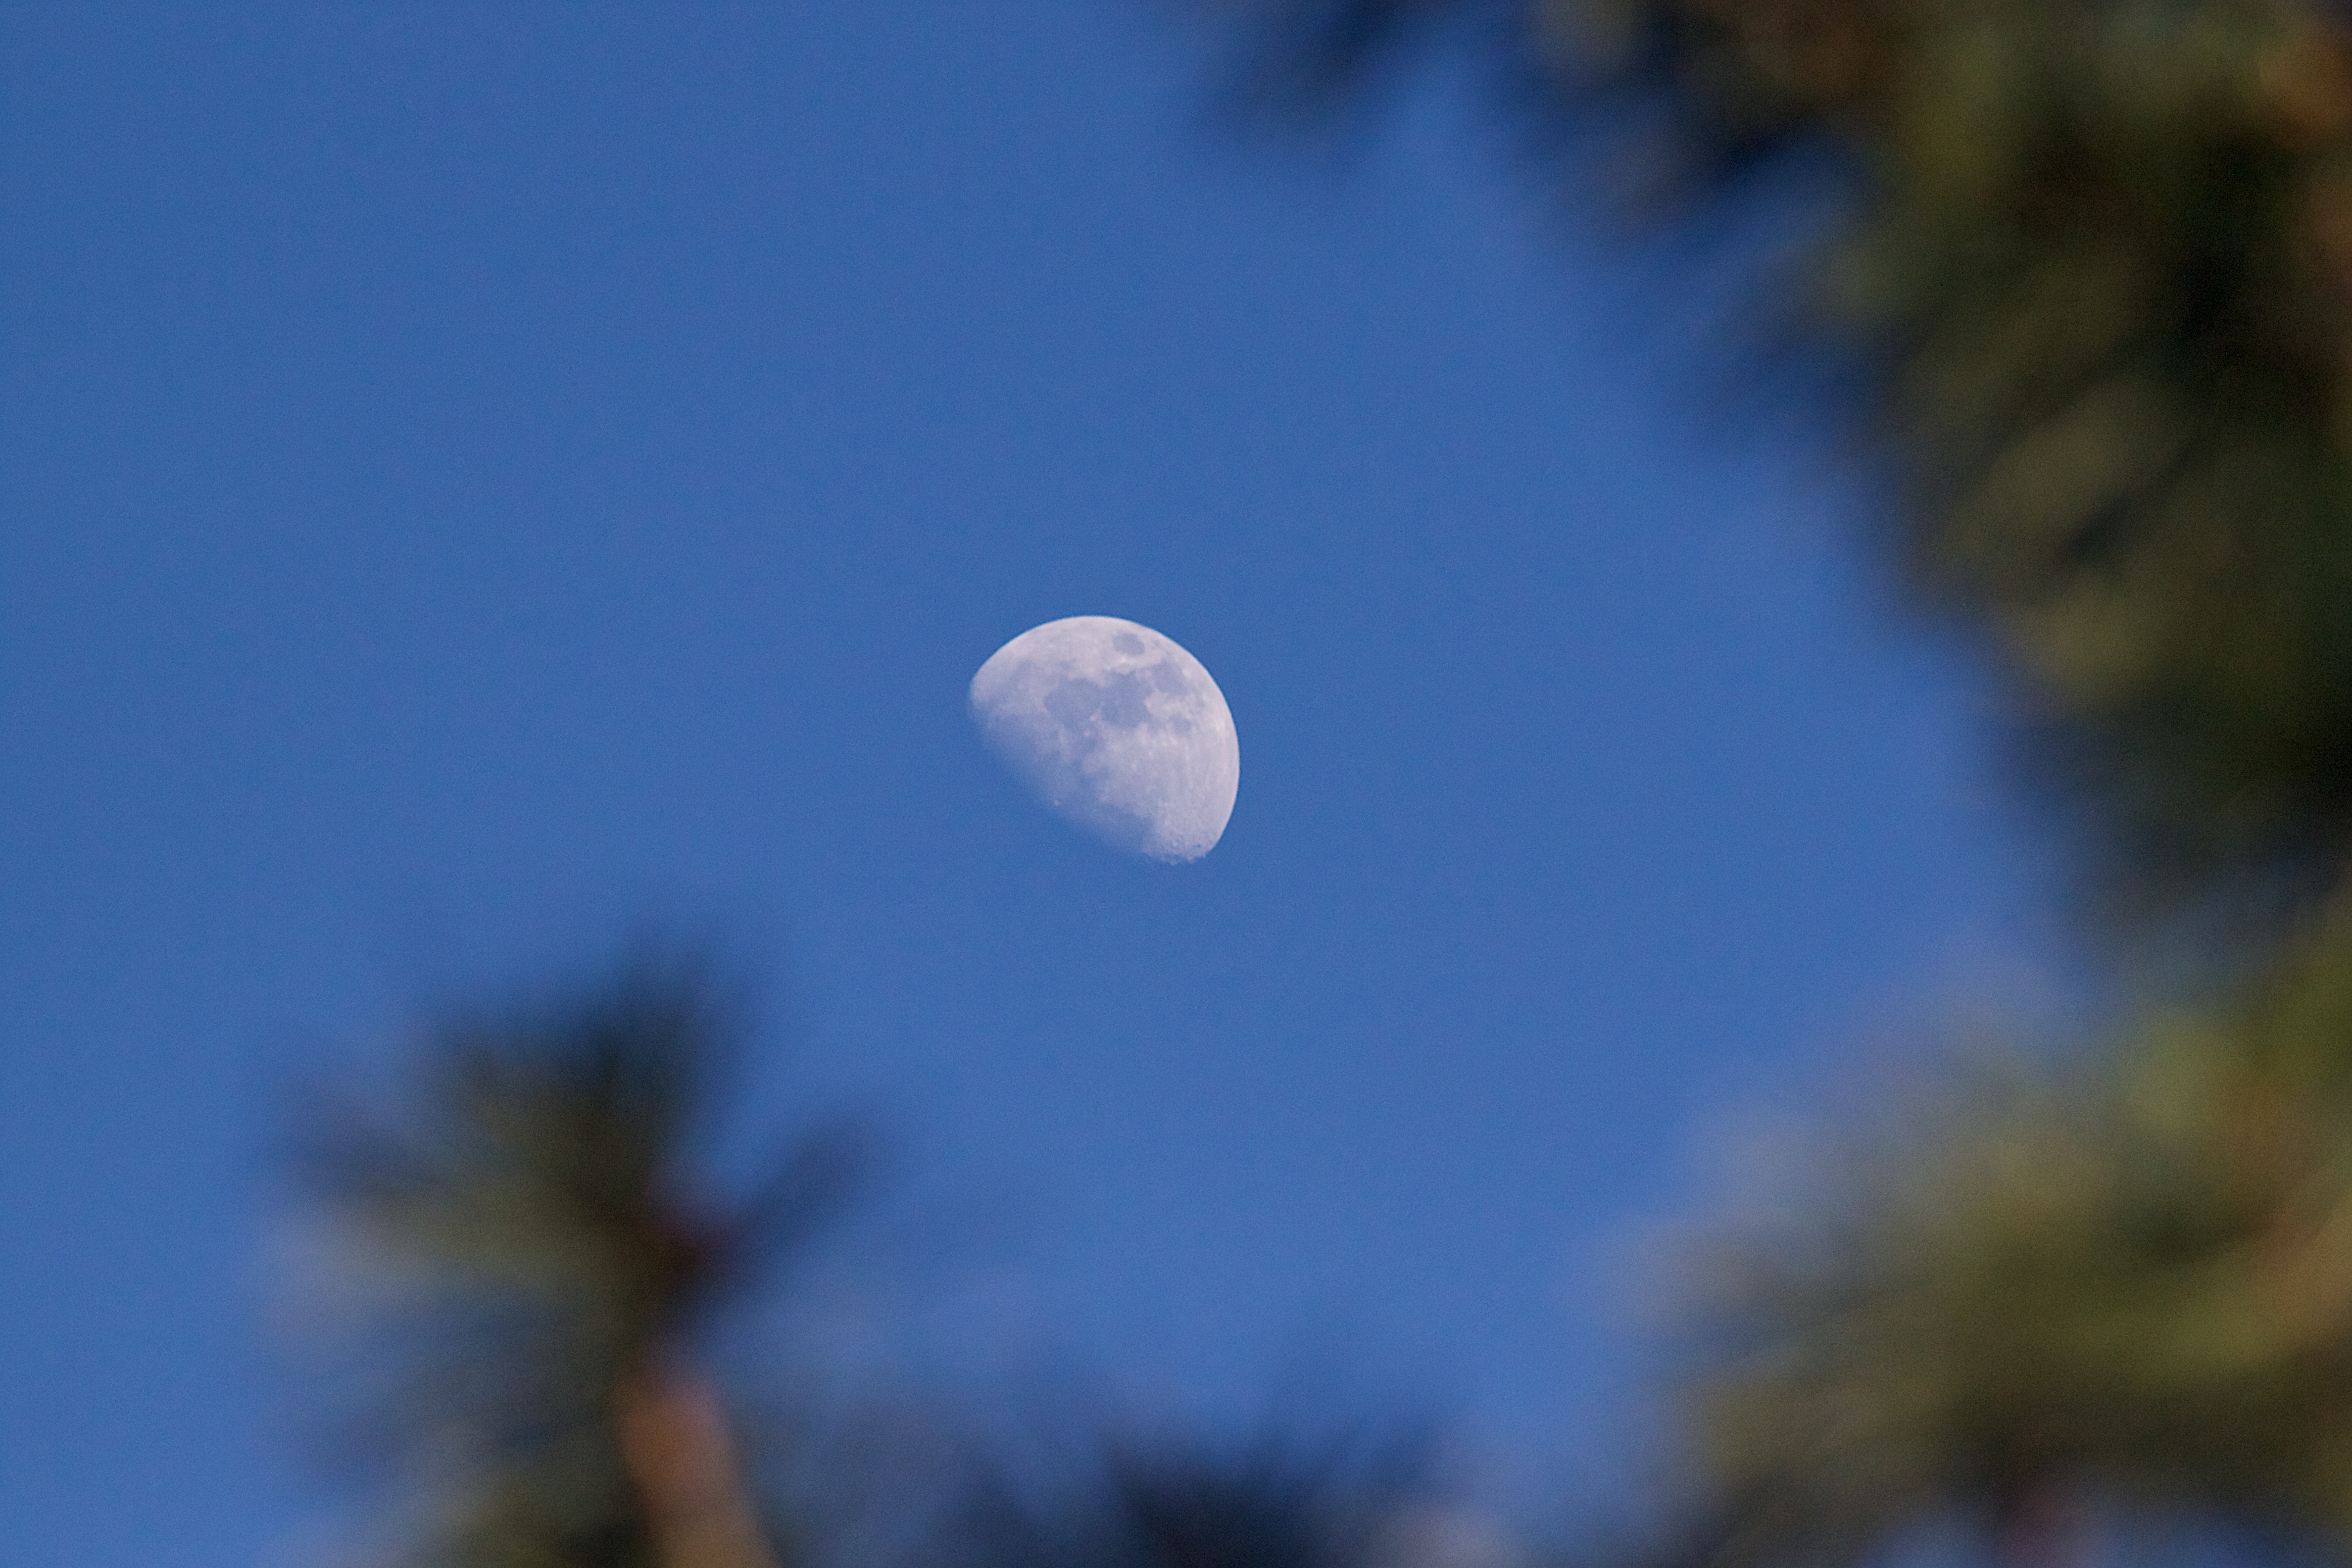
cloud, sky, sunlight, atmosphere, reflection, moon, hurleylounge, macro photography, atmosphere of earth